Until Dawn

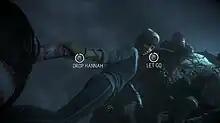
In "Until Dawn", players have to make quick decisions that may have unforeseen consequences.

"Until Dawn" is an interactive drama in which players primarily assume control of eight young adults who have to survive on Blackwood Mountain until they are rescued at dawn. The gameplay is mainly a combination of cutscenes and third-person exploration. Players control the characters in a linear environment and find clues and items. Players can also collect totems, which give players a precognition of what may happen in the game's narrative. An in-game system keeps track of all of the story clues and secrets that players have discovered, even across multiple playthroughs. Action sequences feature mostly quick time events (QTE). One type of QTE involves hiding from a threat by holding the controller as still as possible when a "Don't Move" prompt appears.